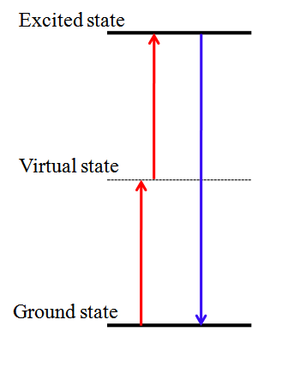
La conversion ascendante de photon est le processus par lequel un atome absorbe consécutivement deux photons et en émet un seul, de longueur d'onde inférieure. Il s'agit d'un déplacement anti-Stokes. Il existe ainsi des fluorophores absorbant des photons infra-rouges et émettant de la lumière visible.